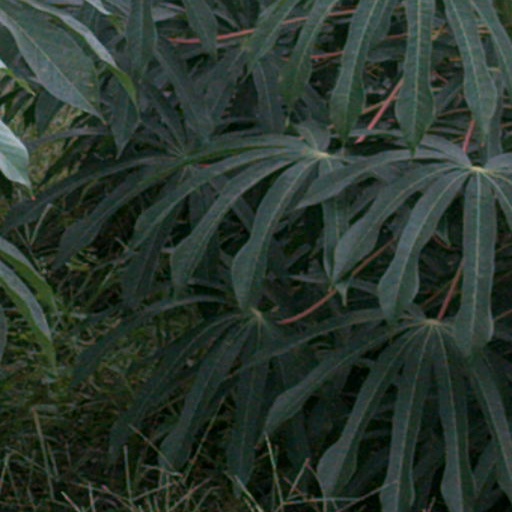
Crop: cassava